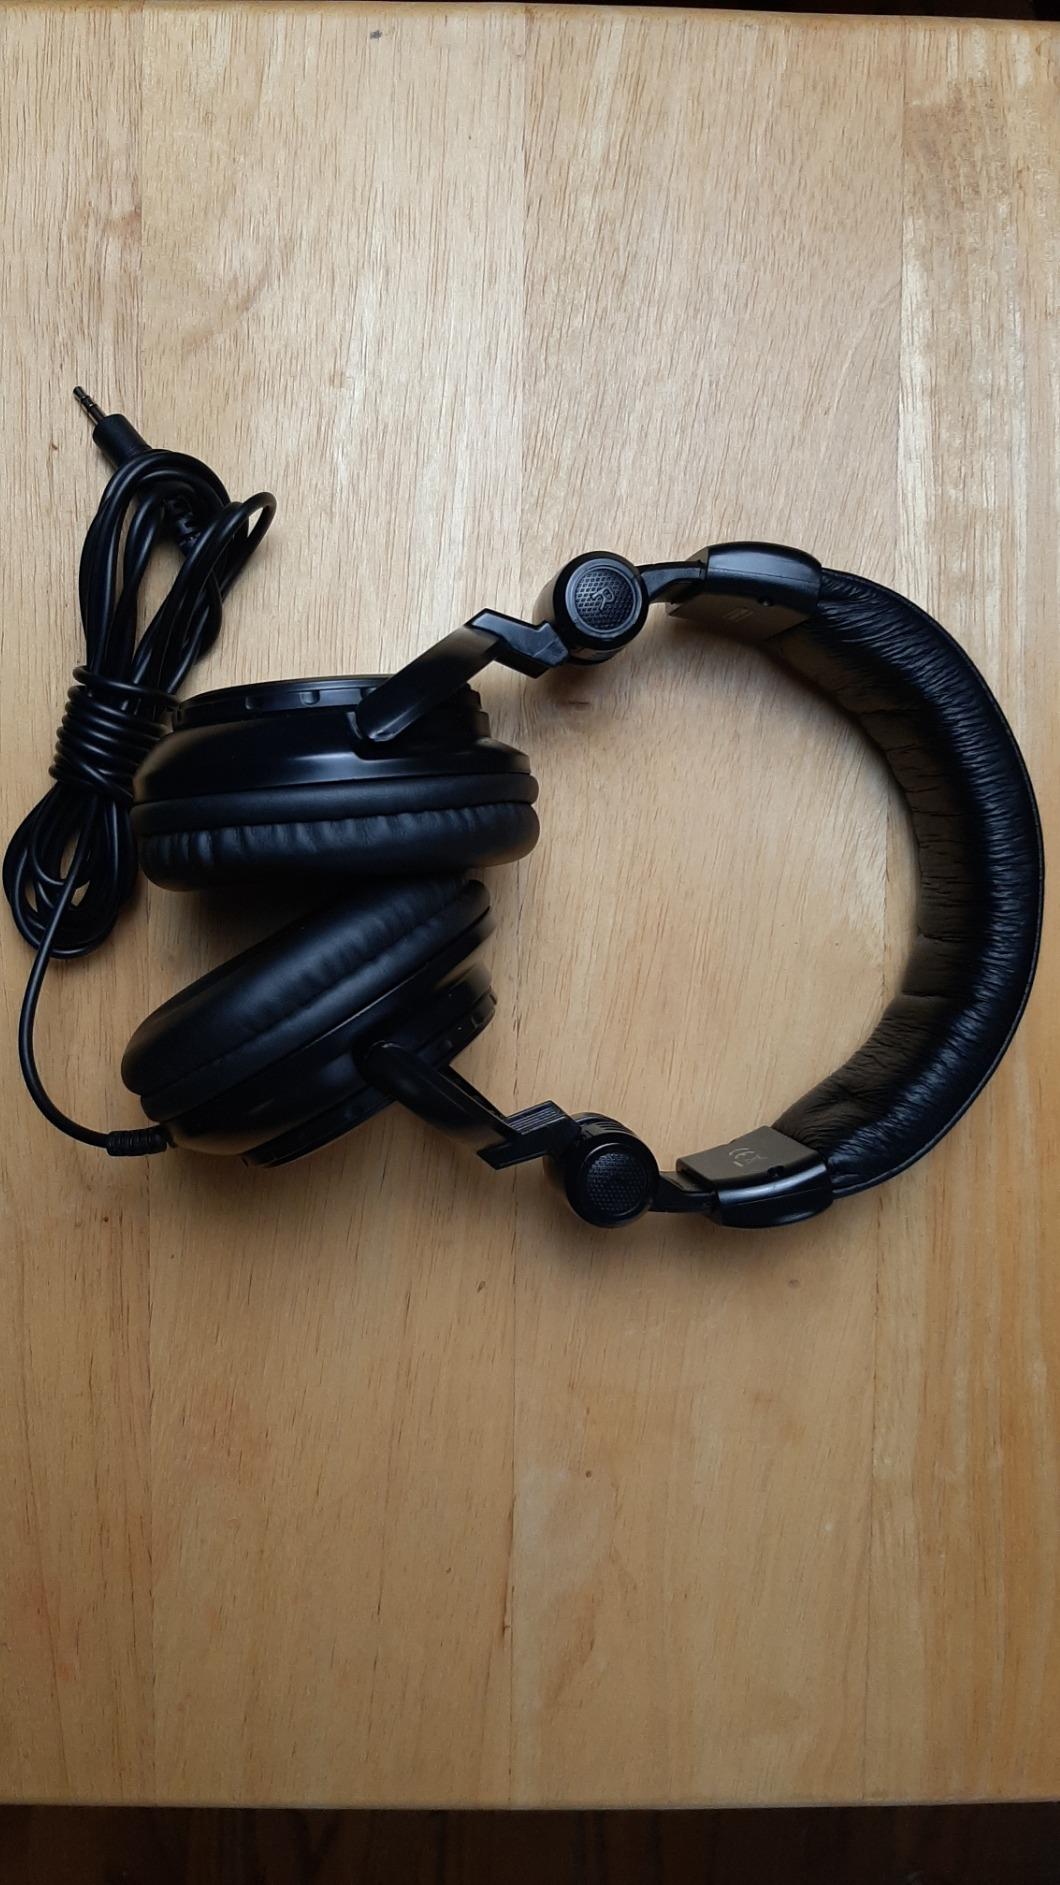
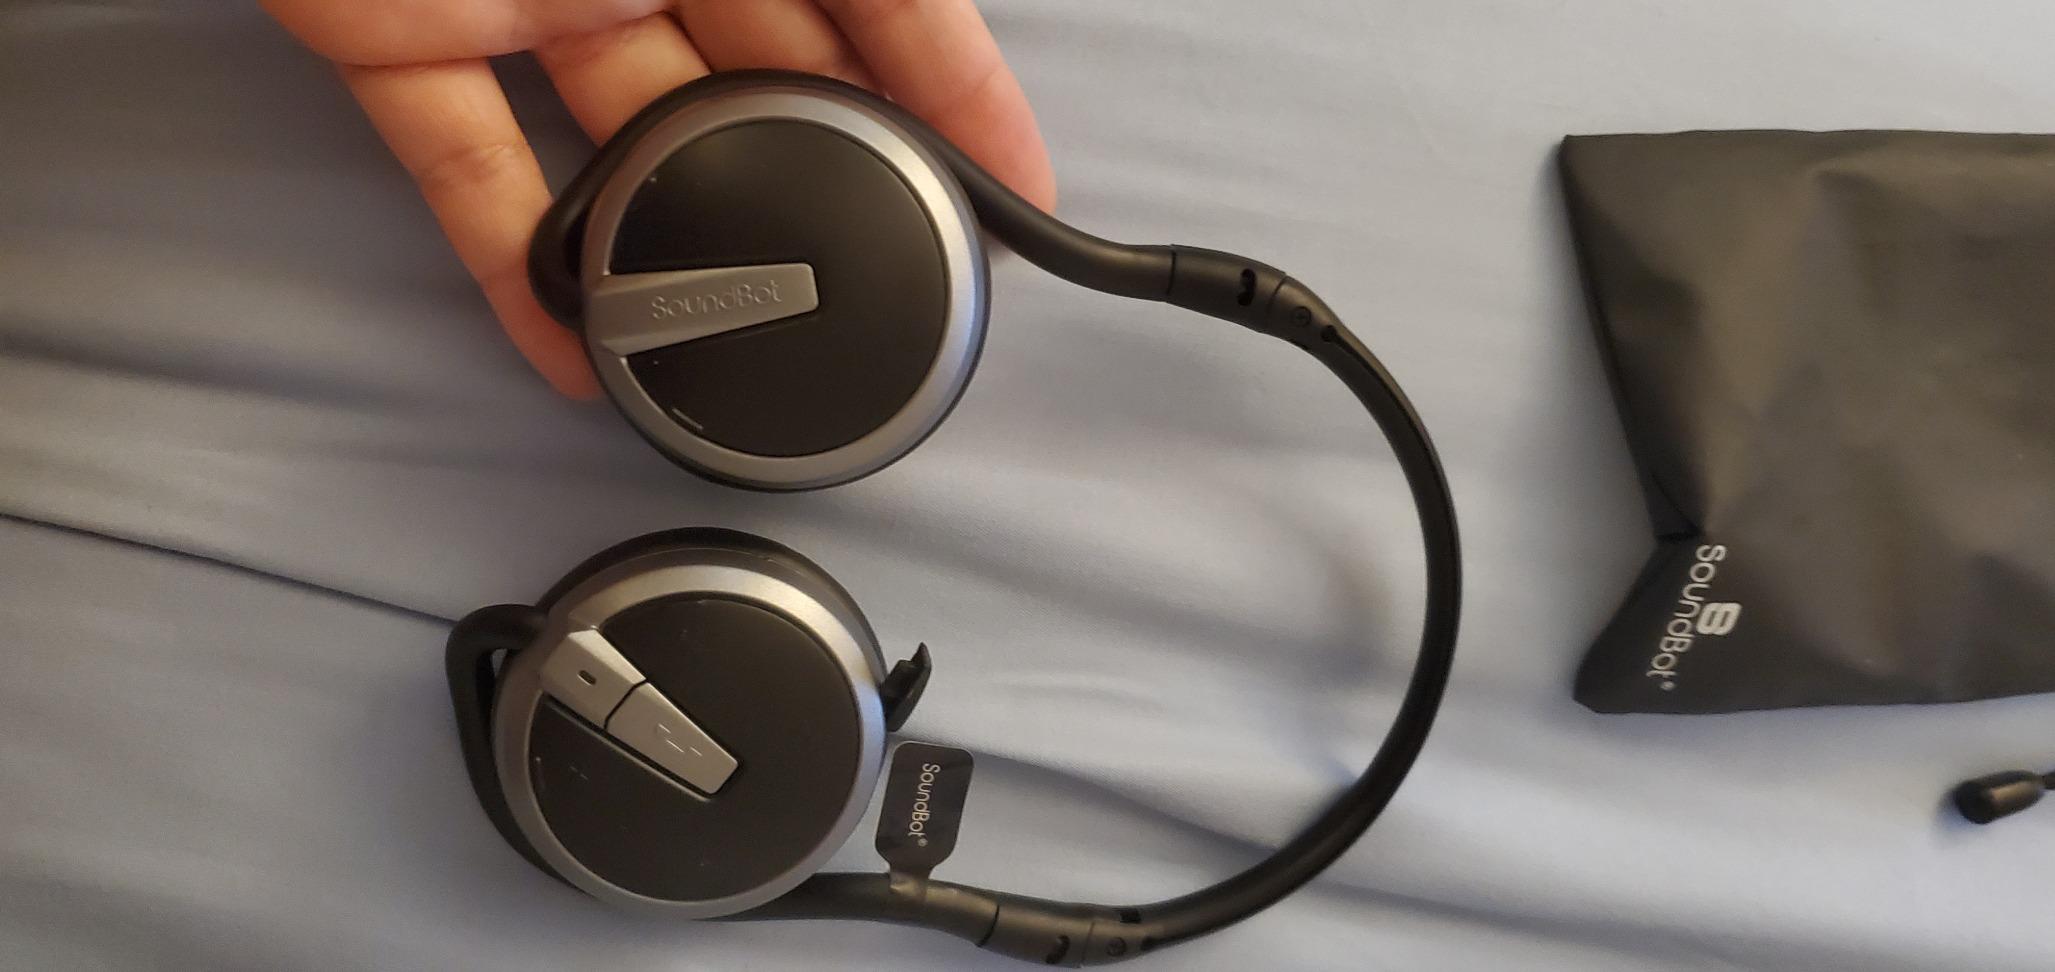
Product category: headphones
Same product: no